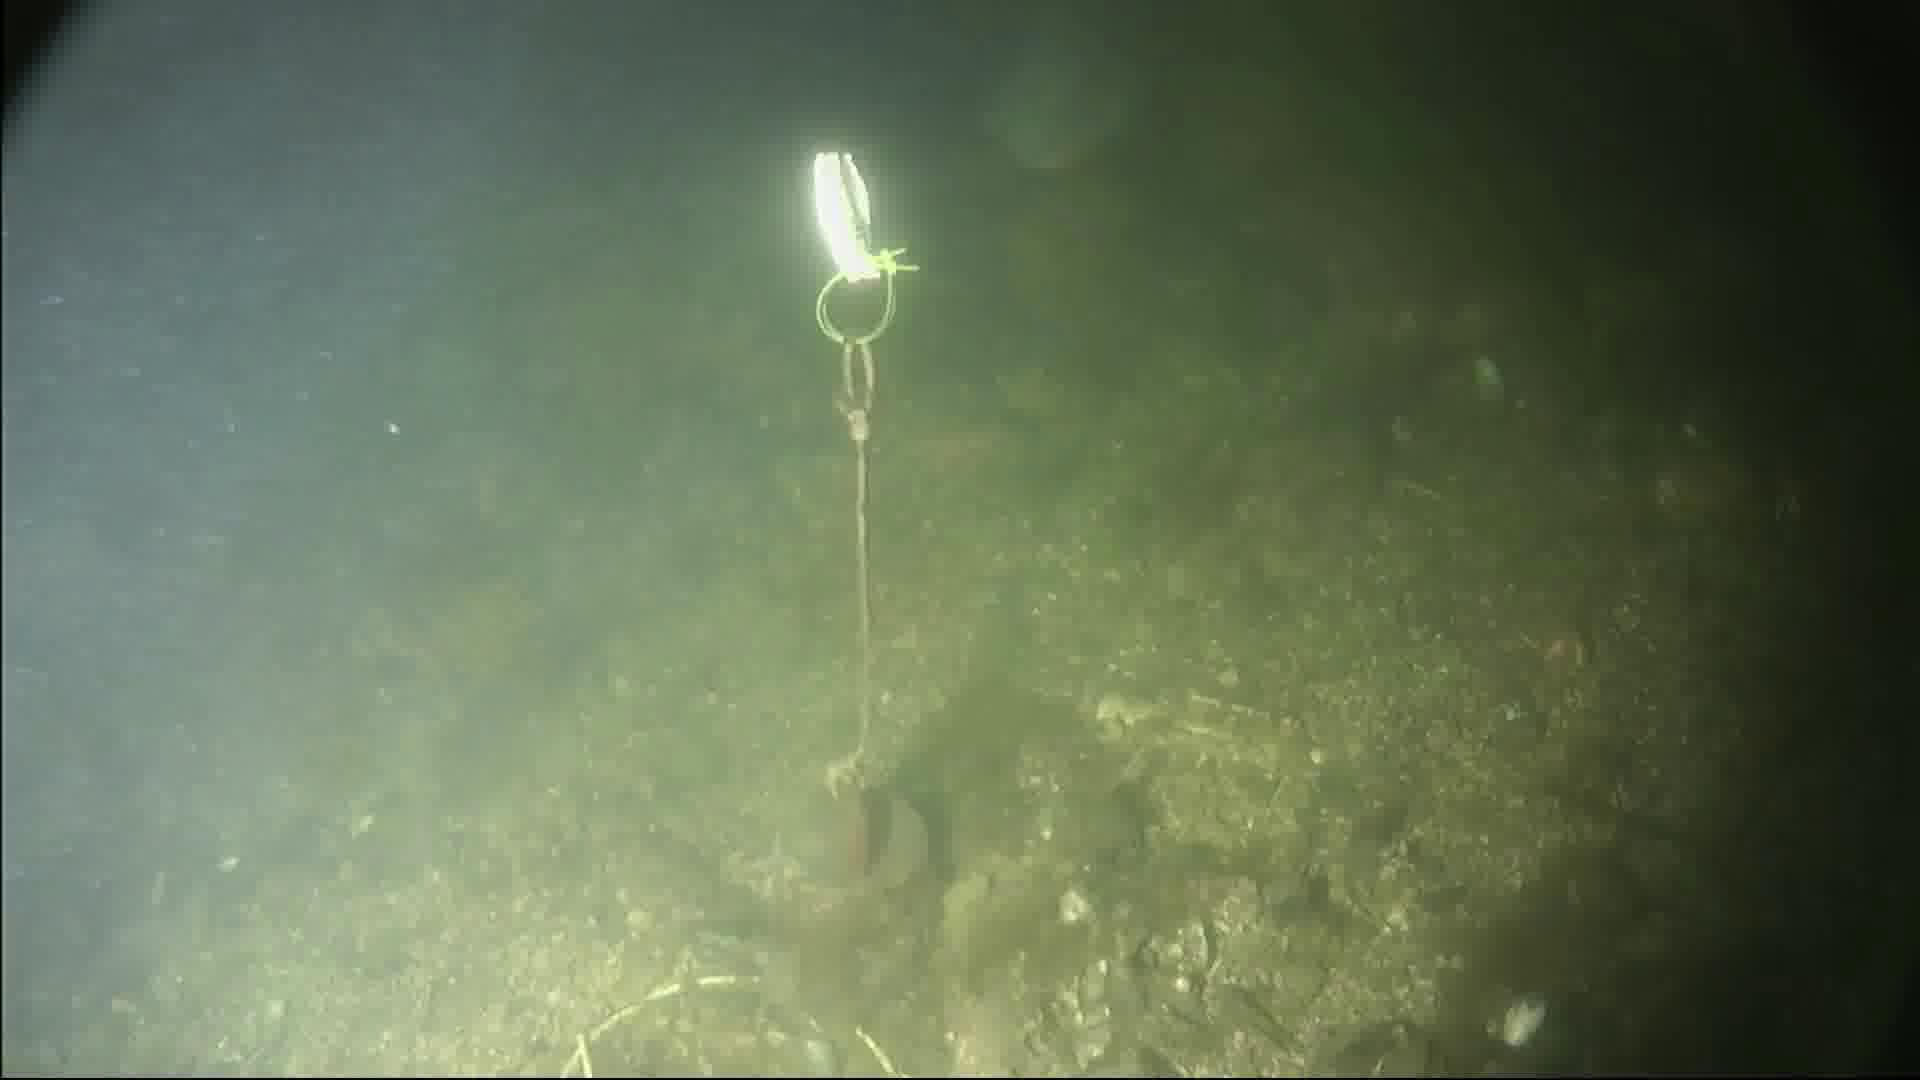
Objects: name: fish